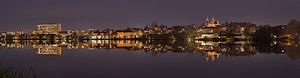
Søndersø (Viborg)
Udsigt over Søndersø og Viborg om natten
Viborg Søndersø er den sydligste af Viborgsøerne, der ligger øst for Viborg by, Viborg Kommune. Søen er 2,2 km lang og 900 m på det bredeste sted. Den er ca. 6,5 meter dyb på det dybeste sted. Viborg Søndersø modtager vand fra Nørresø via underføringen ved Randersvej. Vandet løber fra Søndersø via Søndermølle Å til Nørreåen og herfra videre til Gudenåen.